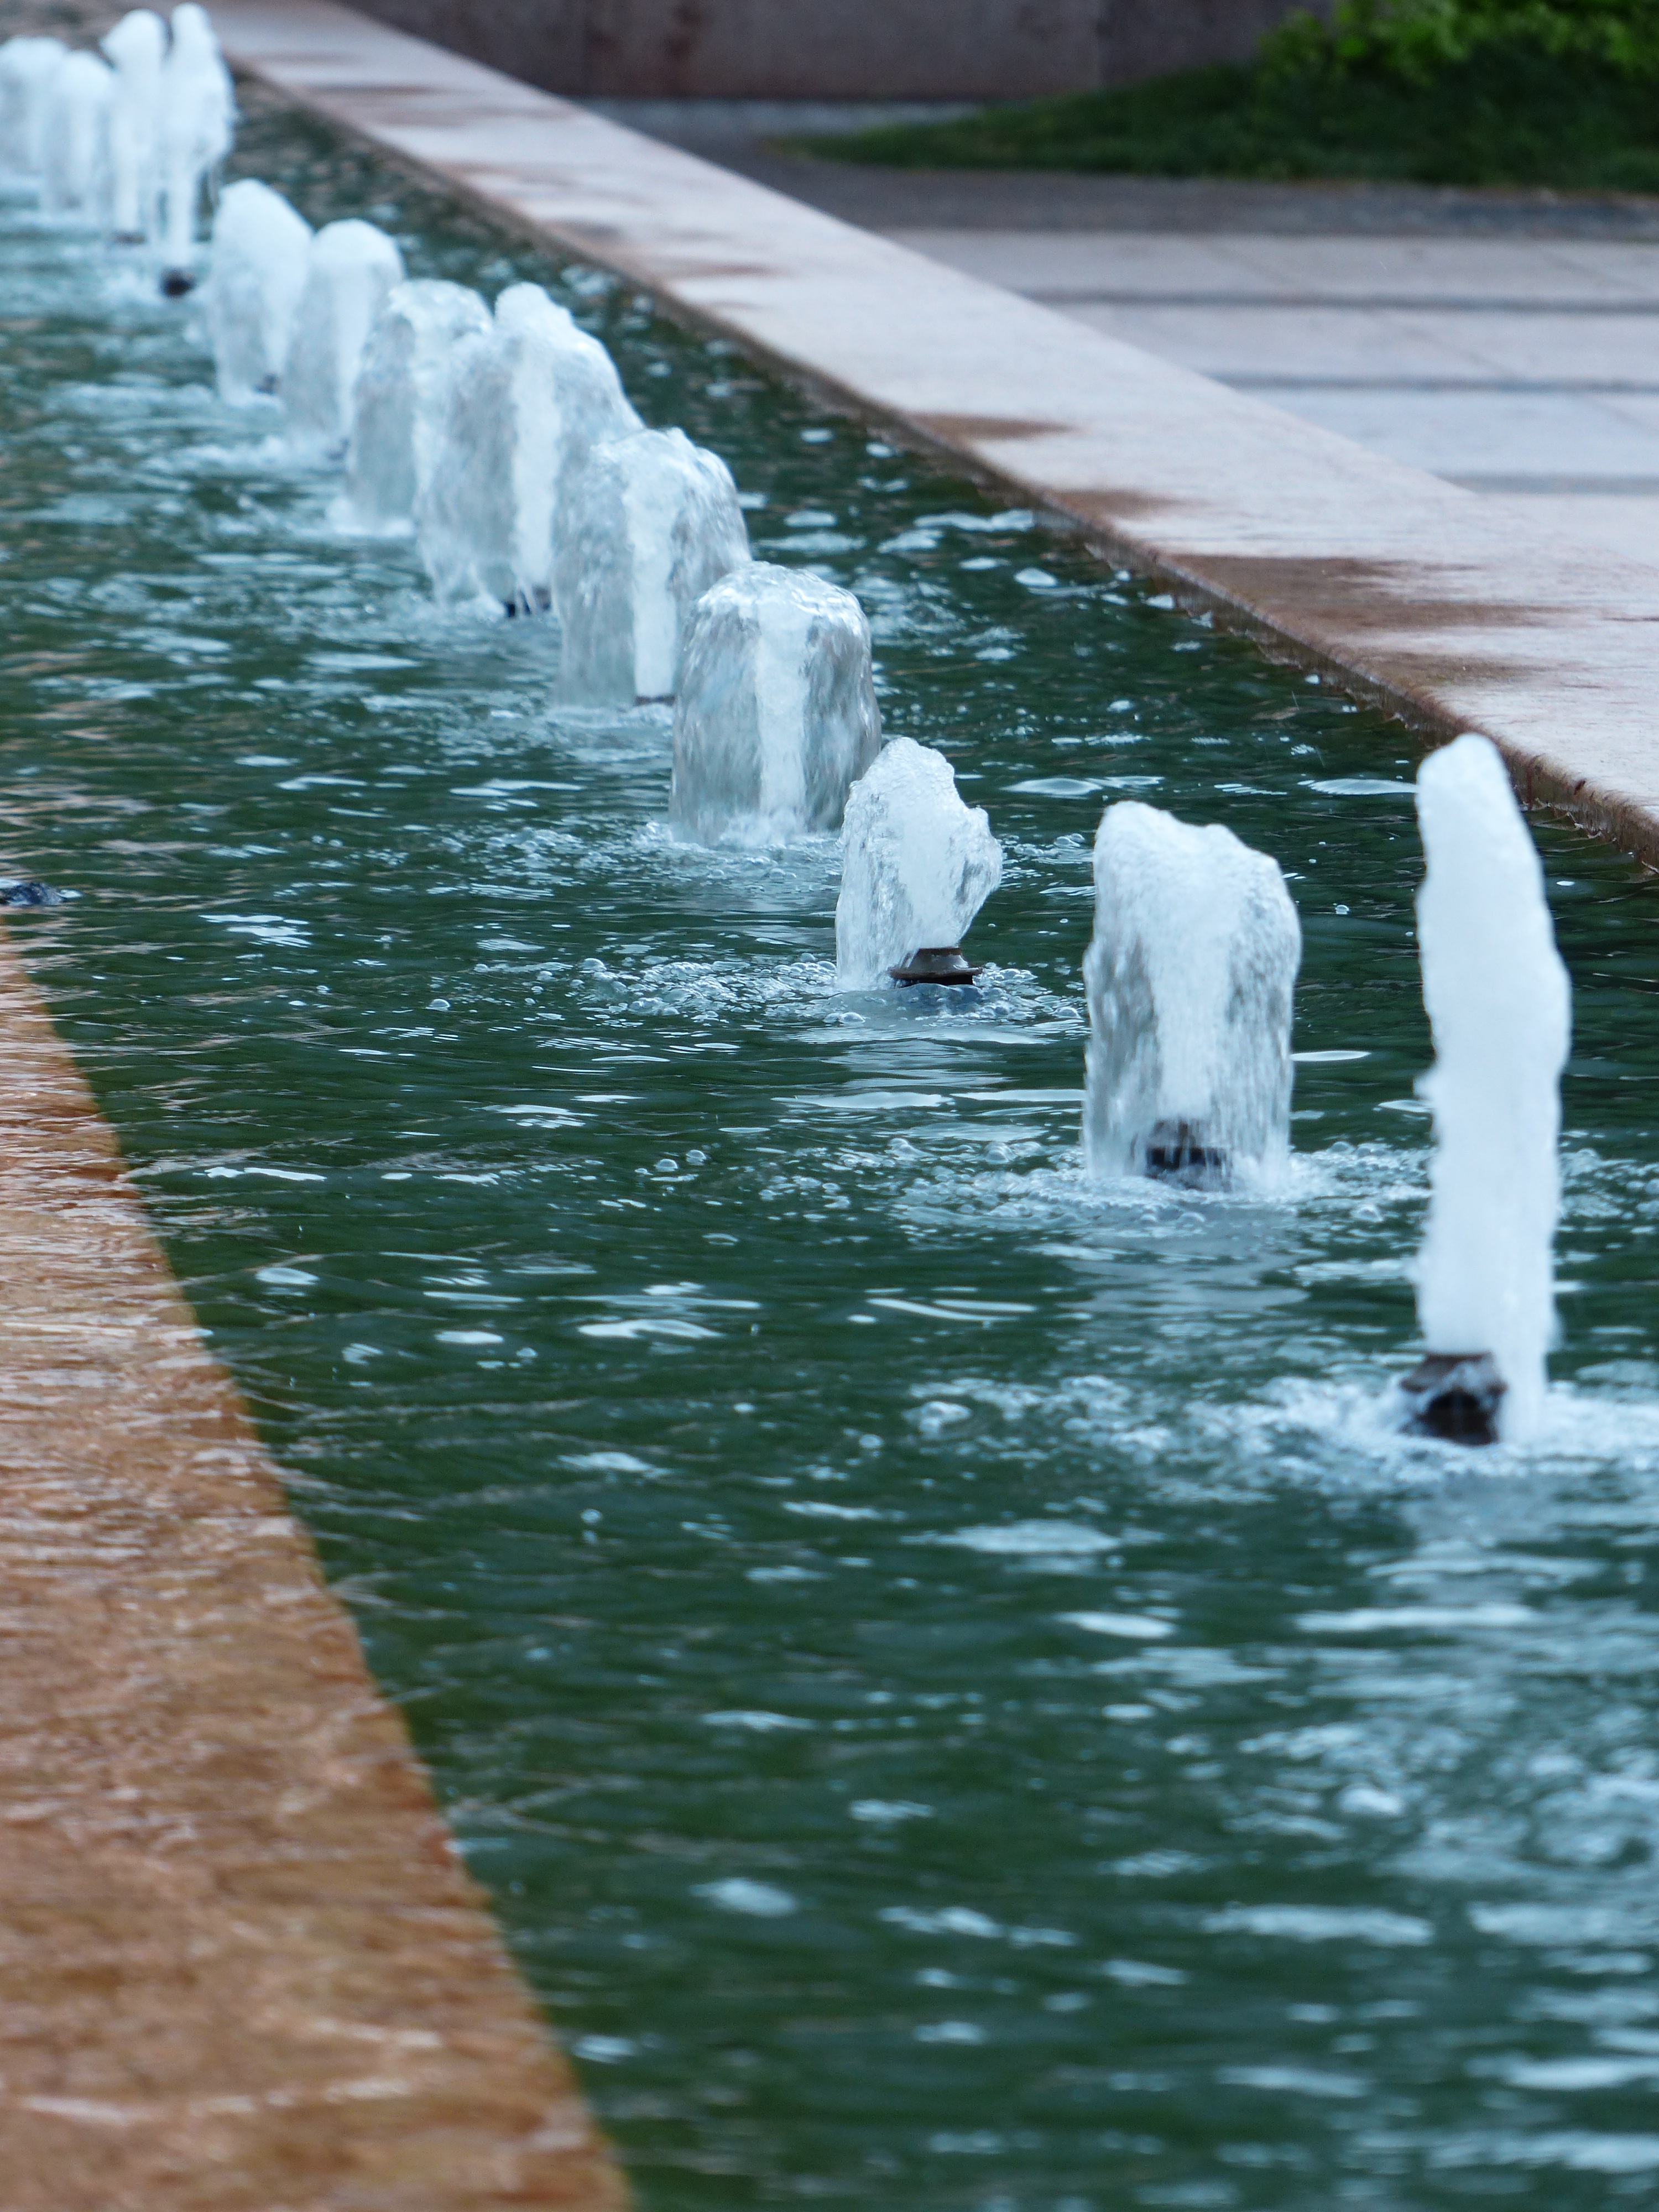
water, winter, bird, wave, river, ice, reflection, fountain, water bird, water feature, freezing, water games, ducks geese and swans